Describe the emotion expressed in this image:  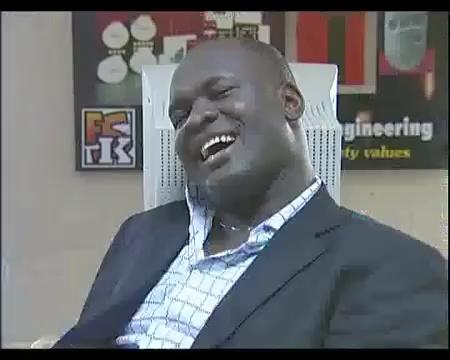
This person displays Suffering, valence and arousal with high intensity.